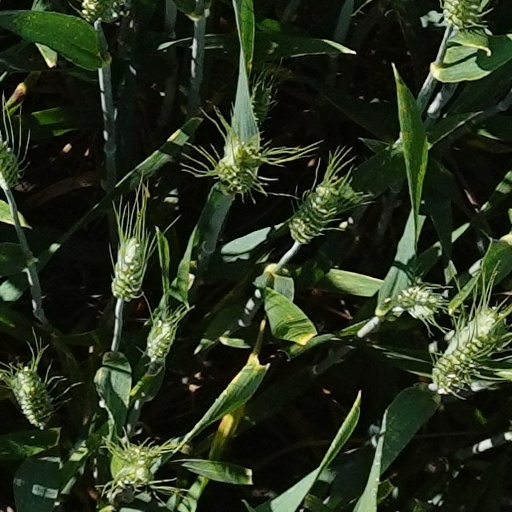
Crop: wheat